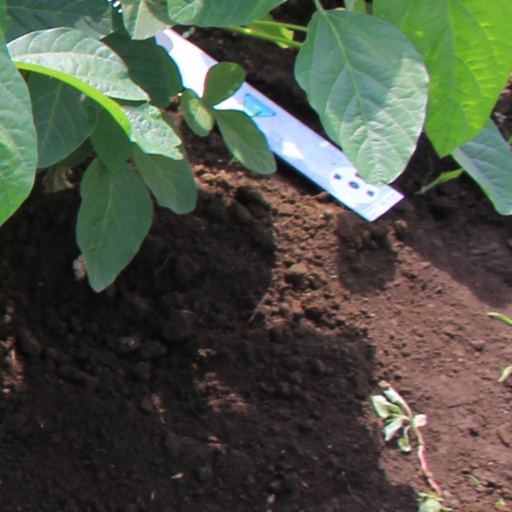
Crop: soybean